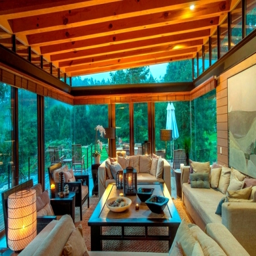
flat roof modern wooden house in the middle of a forest